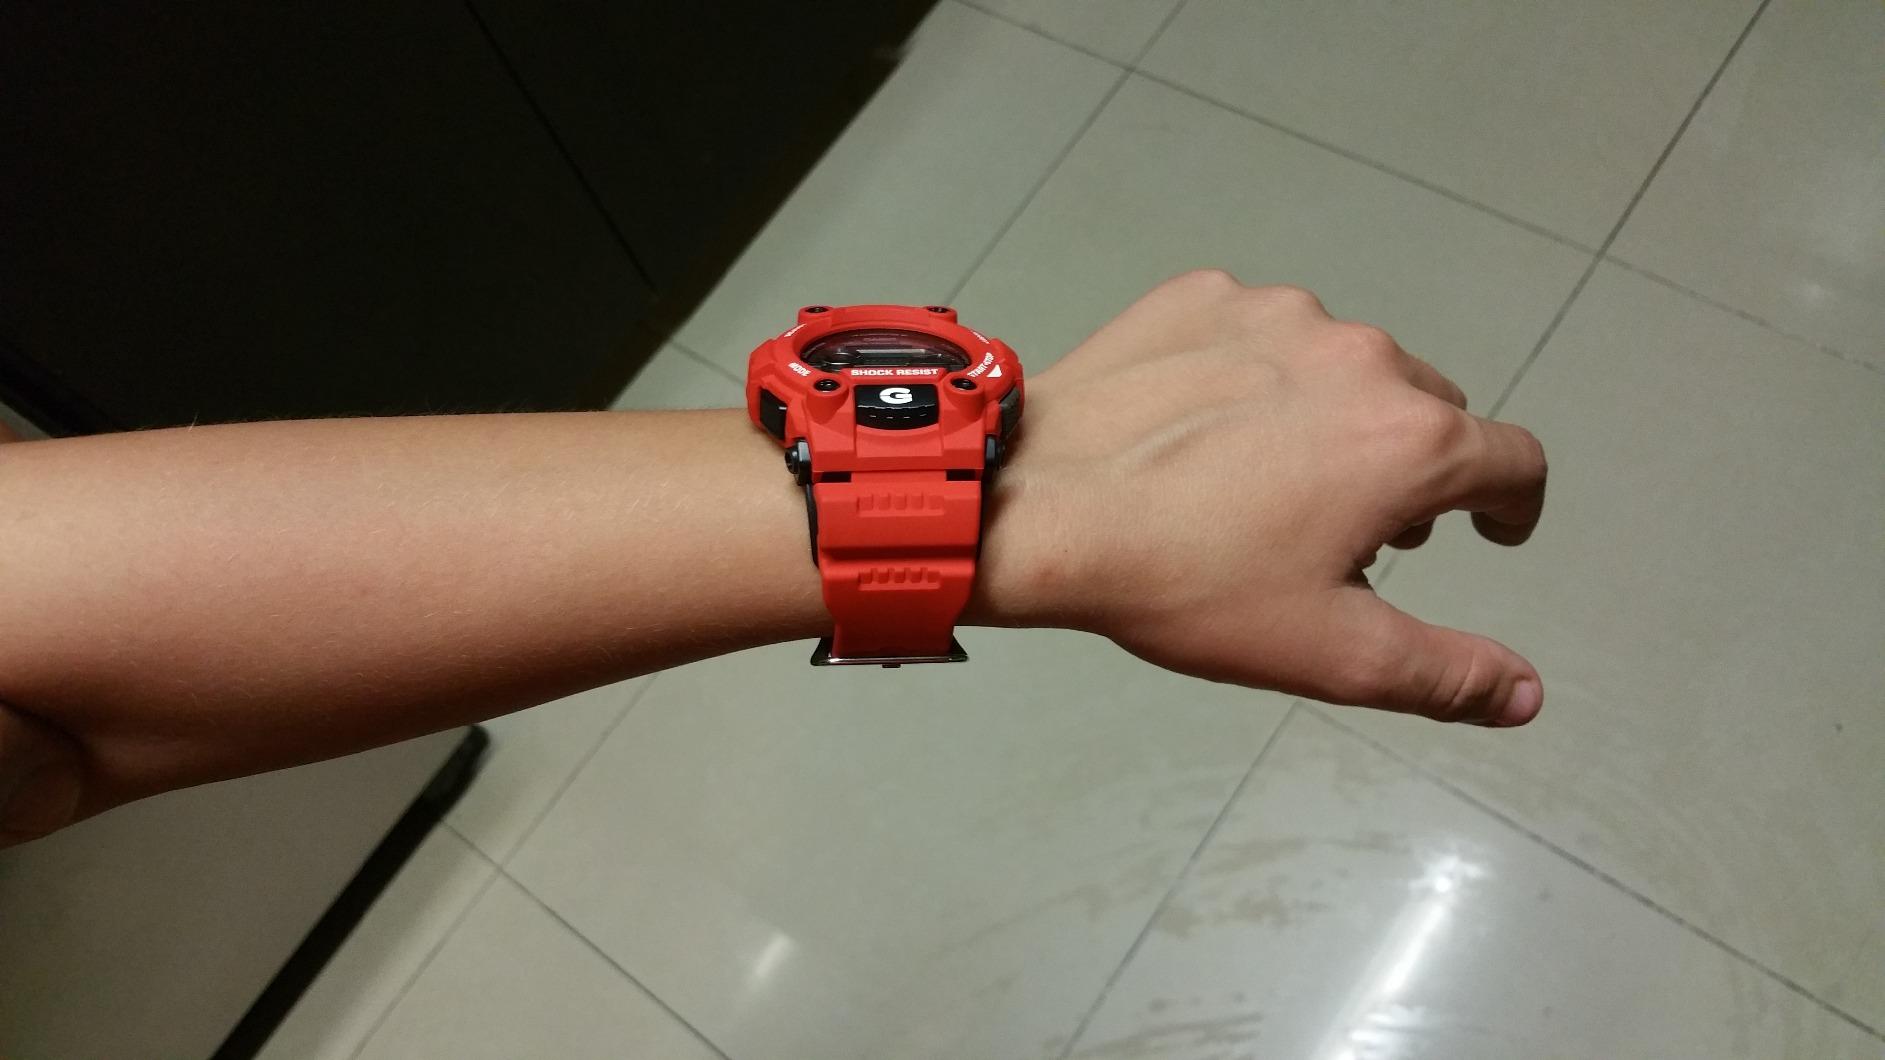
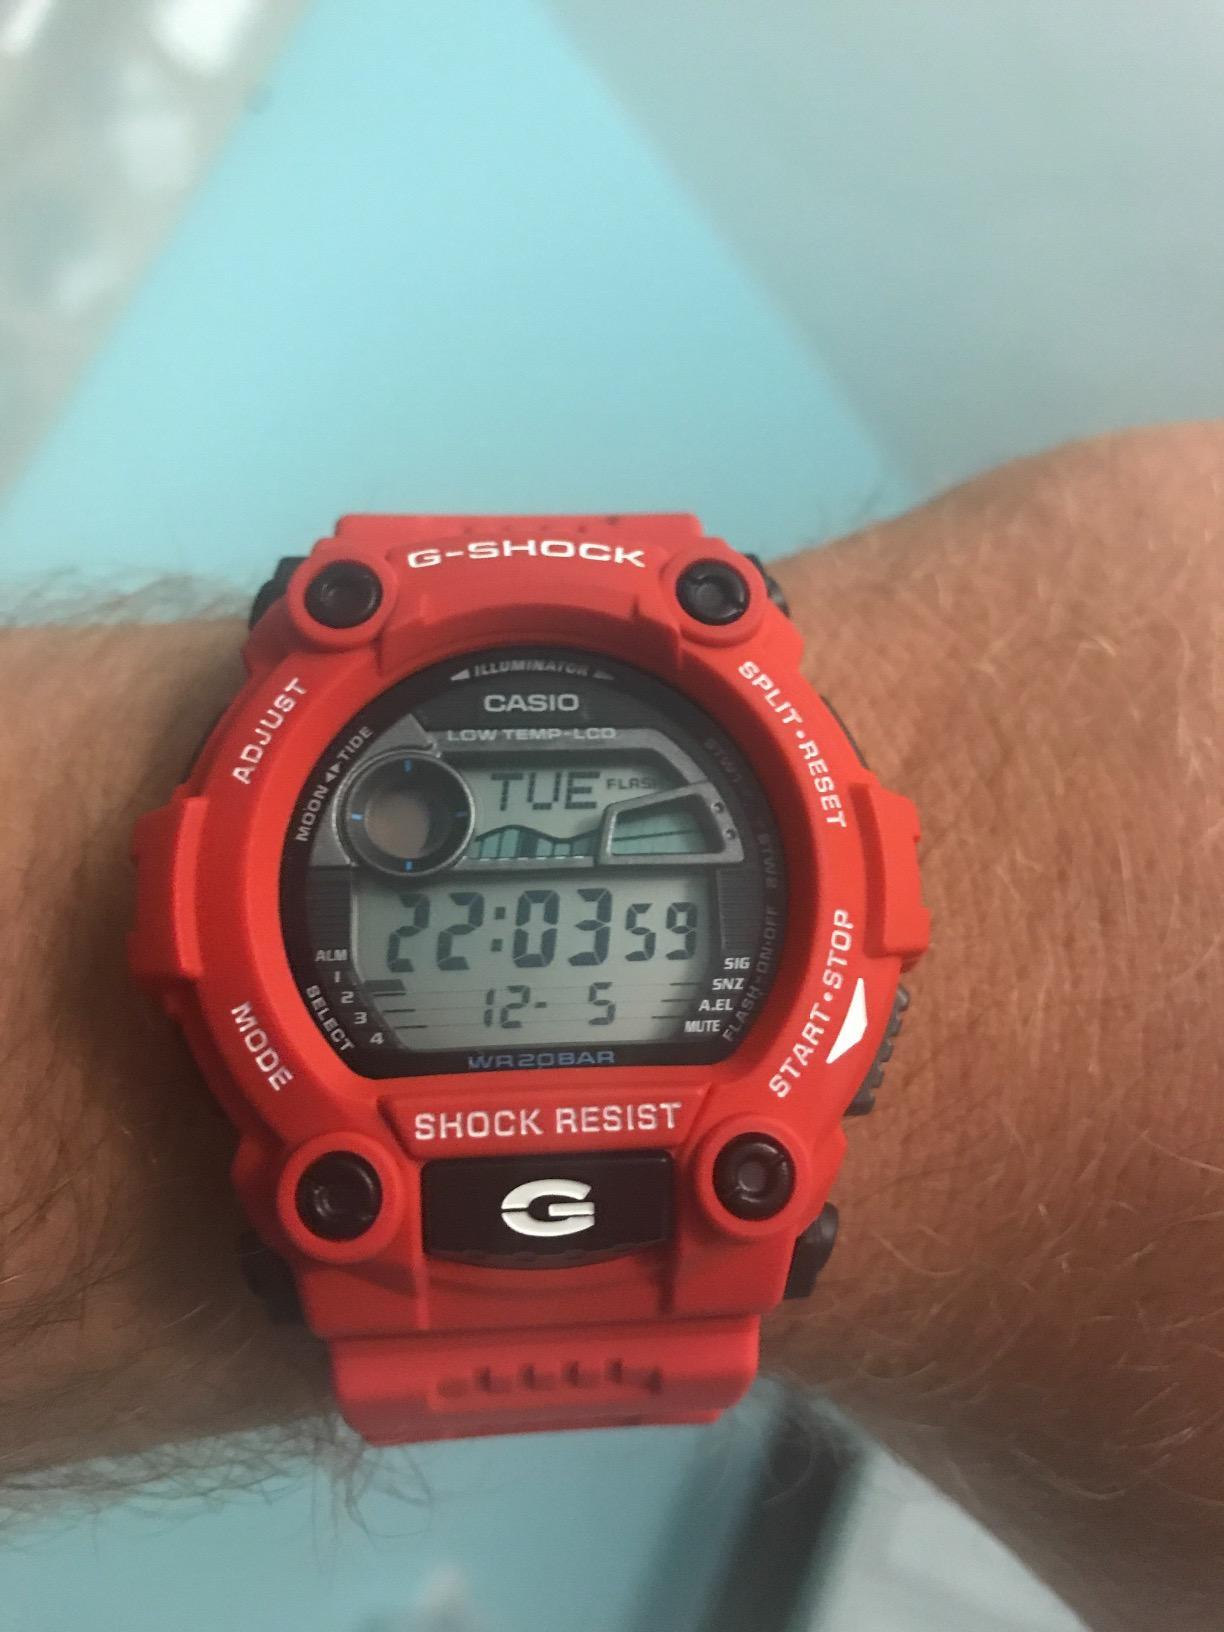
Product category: accessories_watch
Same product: yes